Yogatattva Upanishad

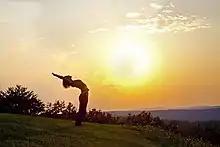
"Yogatattva Upanishad" emphasizes Hatha yoga (shown).

In the Upanishad, Vishnu states to Brahma that Yoga is one, in practice of various kinds, the chief are of four types – Mantra Yoga is the practice through chants, Laya Yoga through deep concentration, Hatha Yoga through exertion, and Raja Yoga through meditation.